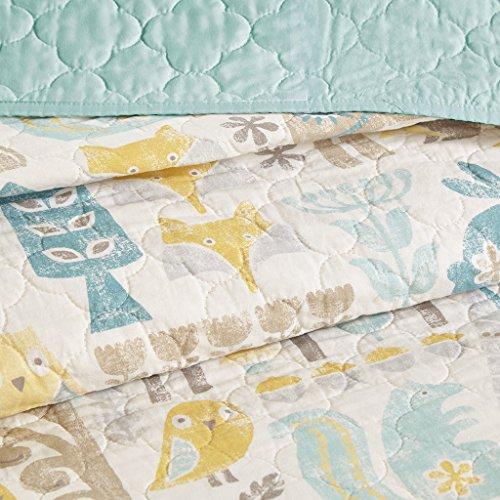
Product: INK+IVY Kids Woodland Full/Queen Girls Boys Kids Quilt Set - Yellow Aqua, Animal – 4 Piece Kids Bedding Set – Cotton Quilt Sets Coverlet
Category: Home & Kitchen | Bedding | Kids' Bedding | Quilts & Sets | Quilt Sets
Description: INK+IVY Kids Woodland features fun woodland creatures and dusty colors for the perfect update to your bedroom.
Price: $59.99
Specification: ProductDimensions:88x88x1.5inches|ItemWeight:7.93pounds|ShippingWeight:10.9pounds(Viewshippingratesandpolicies)|Manufacturer:INK+IVYKids|ASIN:B01COZJB6M|Itemmodelnumber:II13-631